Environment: real
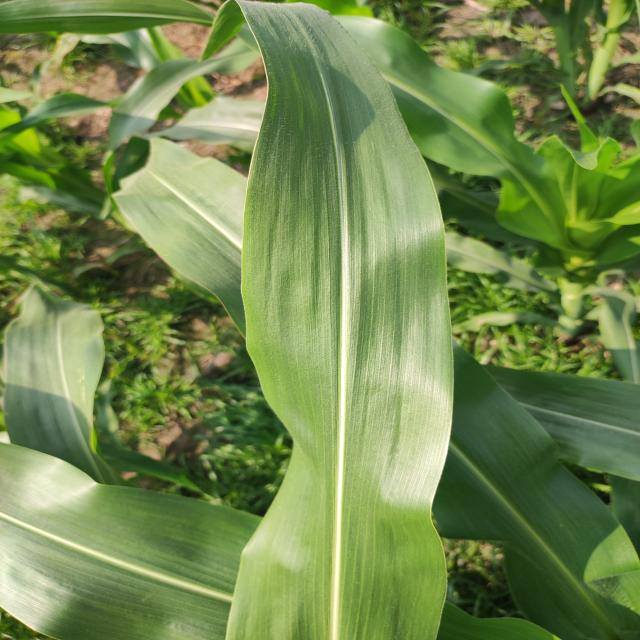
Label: healthy